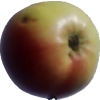
Label: Apple 11